Hyderabad Metro

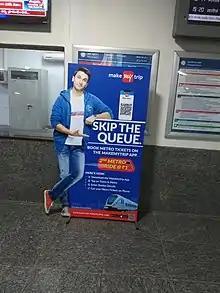
Hyderabad metro ticket online booking through MakeMyTrip and Goibibo.

The 71.3 km standard-gauge network will feature ballastless track throughout and will be electrified at 25 kV AC 50 Hz. An operations control centre and depot are constructed at Uppal. At some places, a flyover, underpass and metro have been constructed at the same place, as part of a strategic road development plan (SRDP).